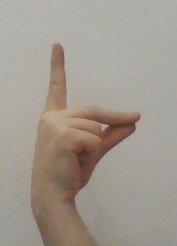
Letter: ta